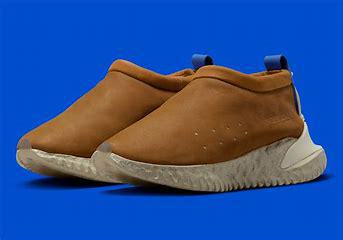
Brand: Nike
Model: Undercover